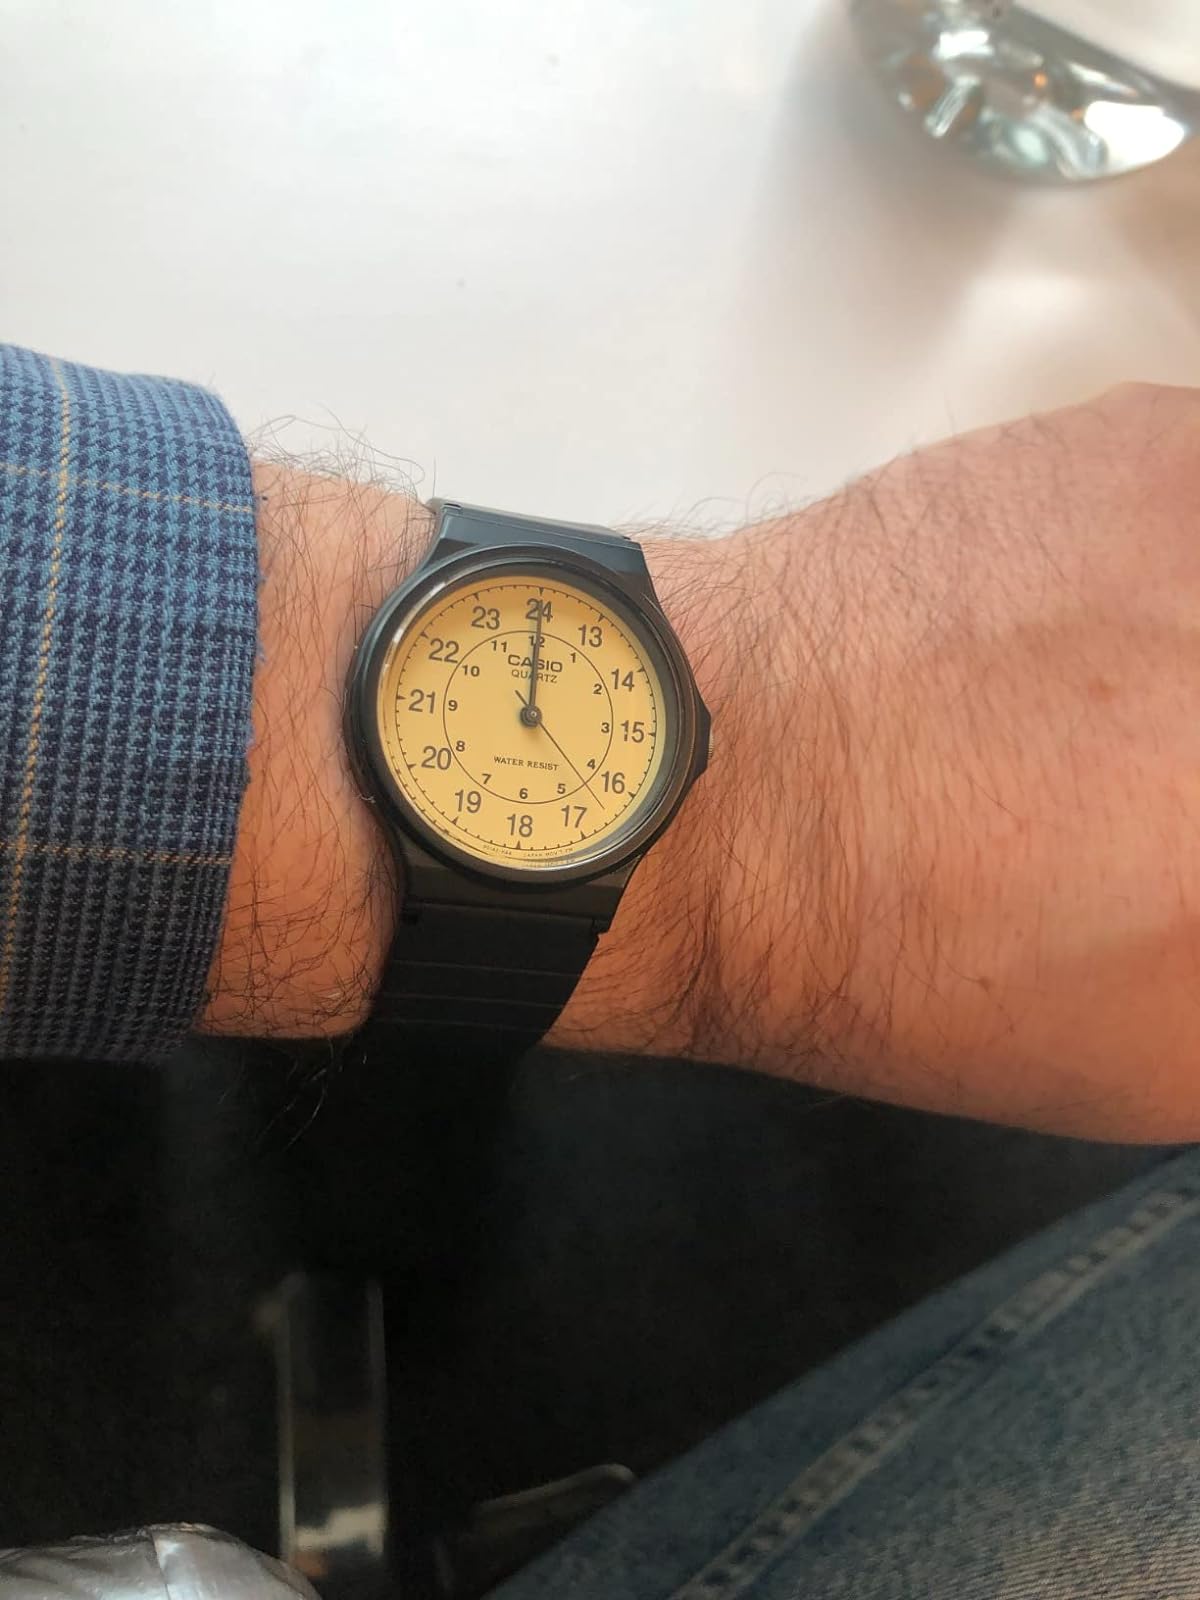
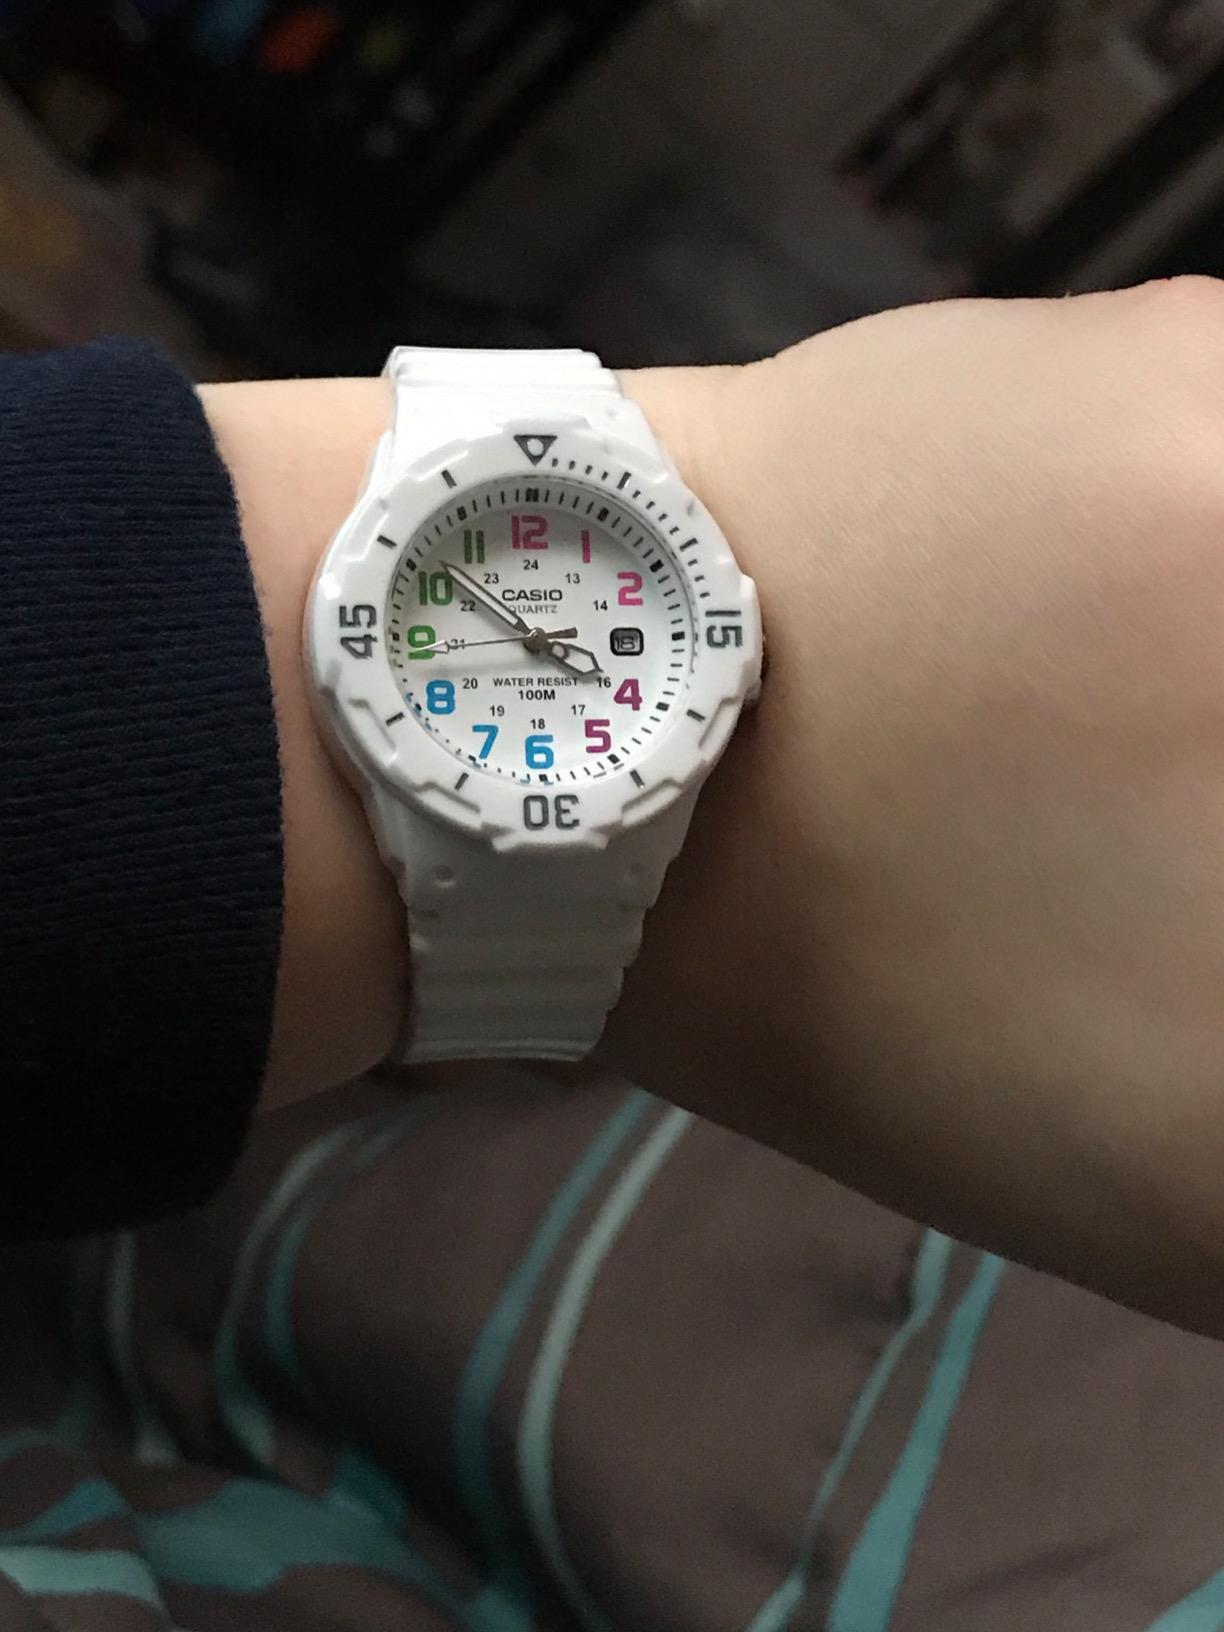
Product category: accessories_watch
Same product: no